Jimme O'Neill

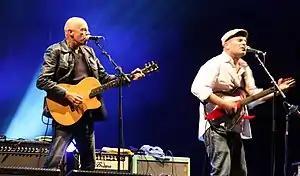
O'Neill (left) performing with Red Cardell

Jimme O'Neill is a Scottish singer and guitarist who has been the lead singer of Scottish rock band The Silencers since 1984. Having started his musical career with Cha Burns in Fingerprintz in the new wave music scene, they joined Martin Hanlin and Joseph Donnelly in the 1980s to create the band The Silencers.